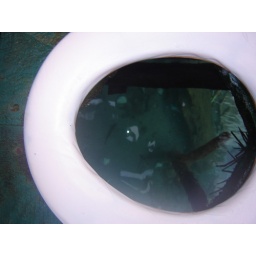
A toilet seat over the sea with fish swimming below